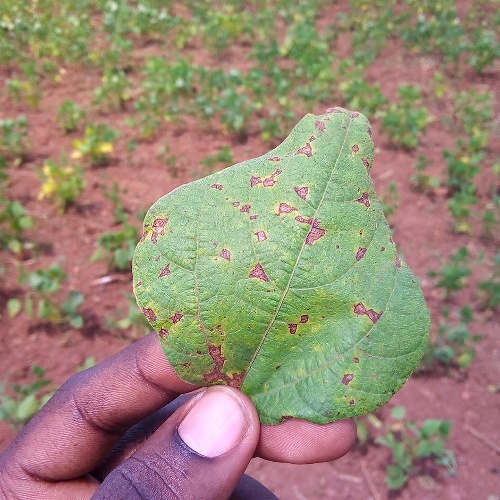
Leaf condition: angular_leaf_spot